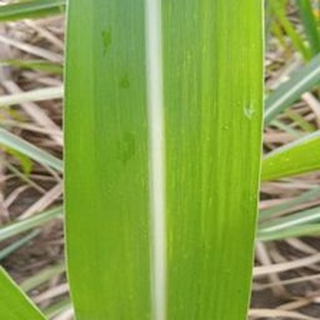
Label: healthy_sugarcane